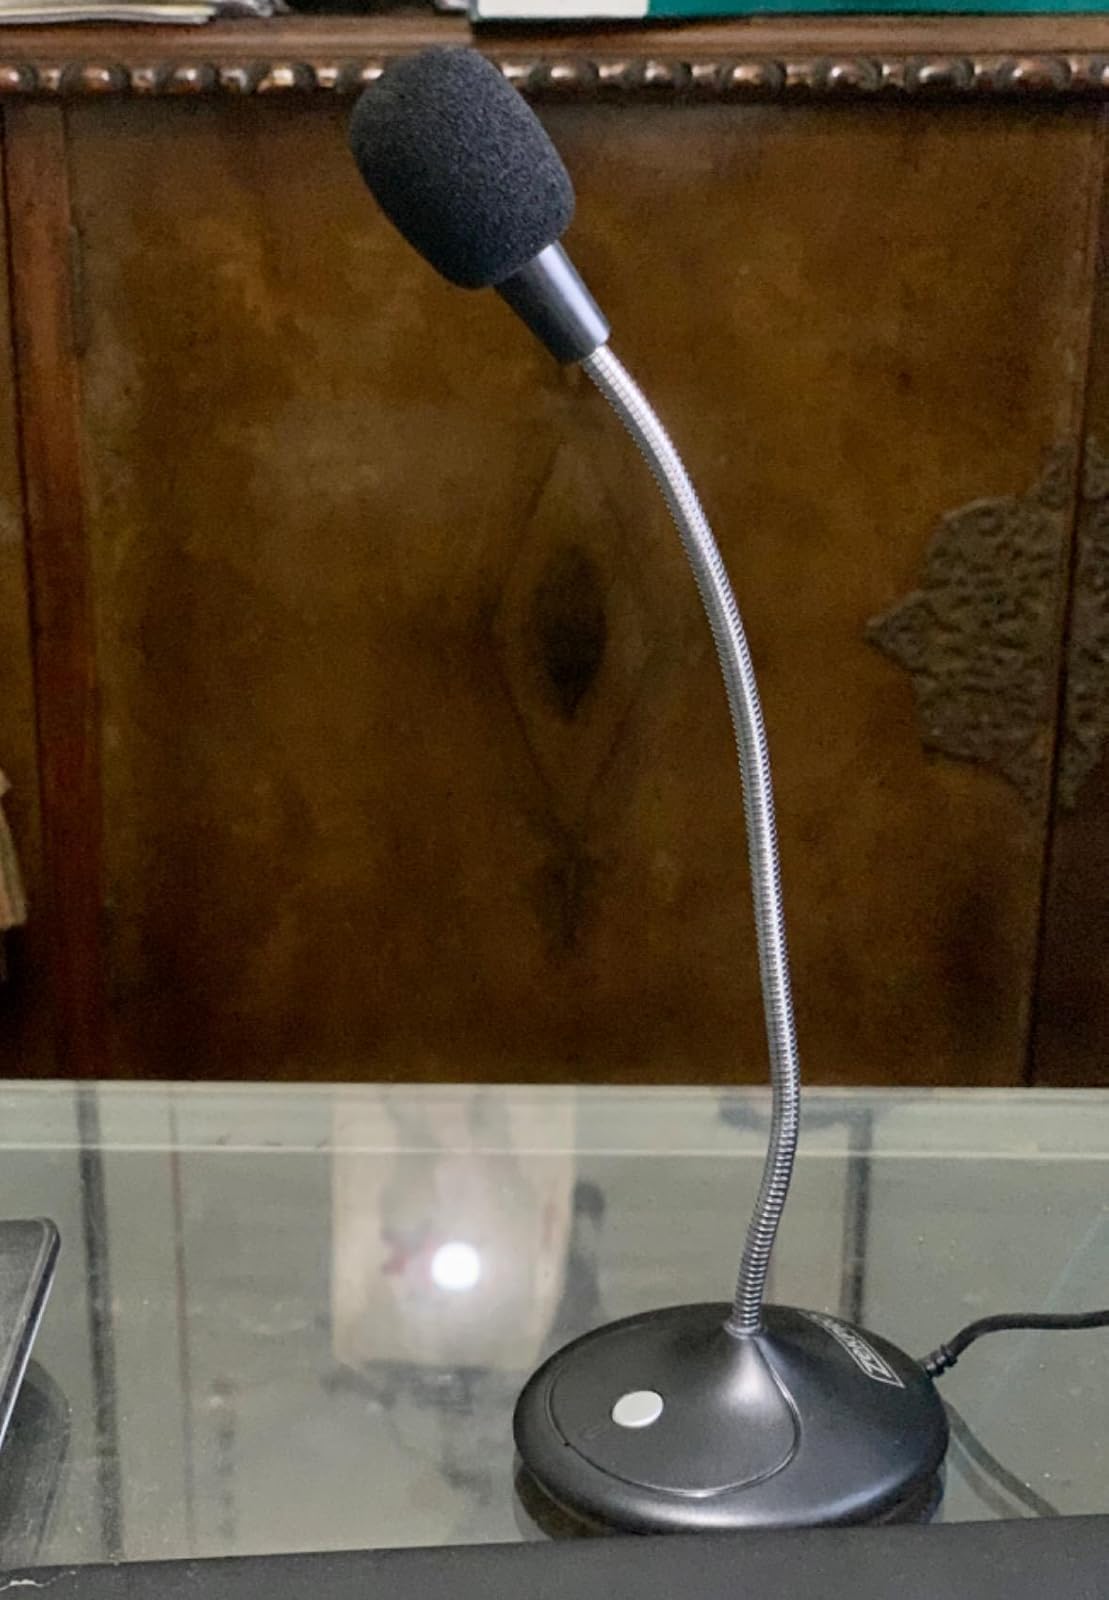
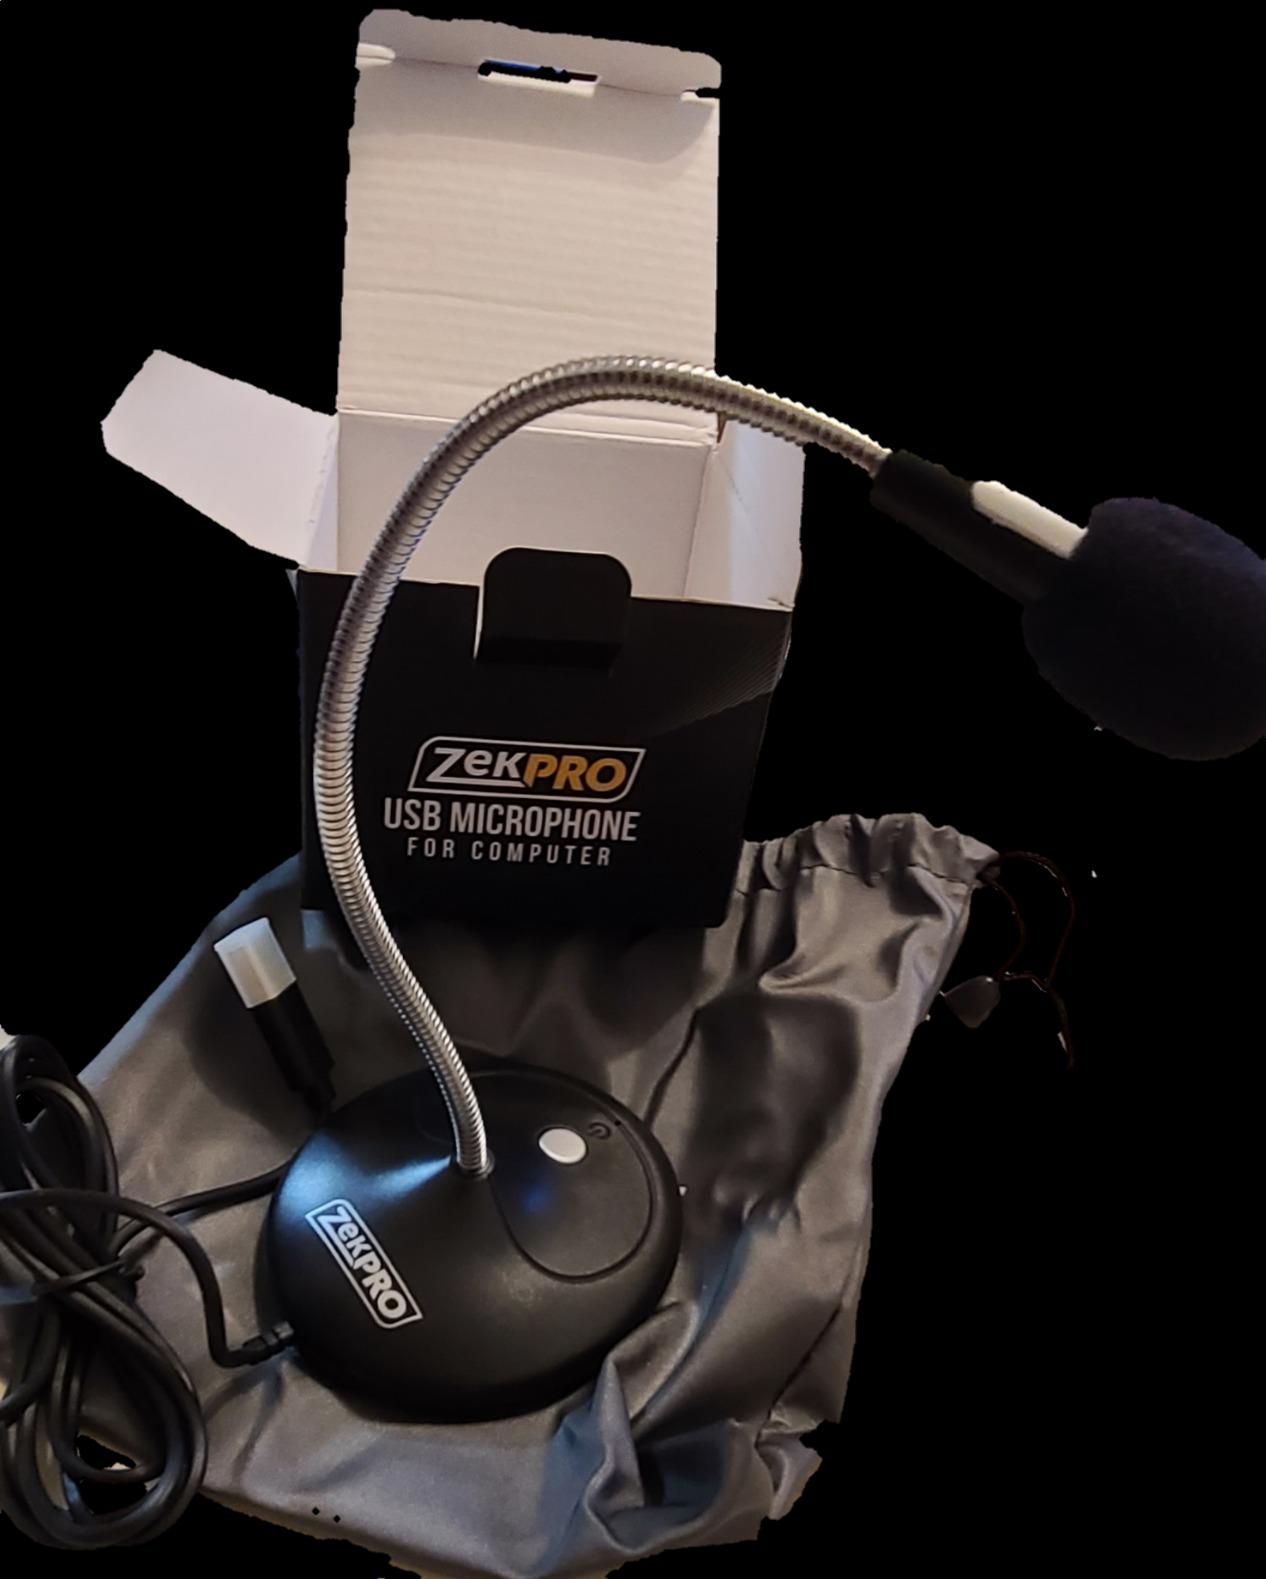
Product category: microphone
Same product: yes